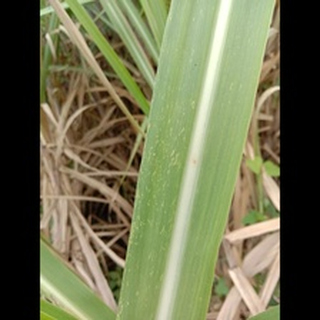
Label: sugarcane_mosaic